New York City Fire Department

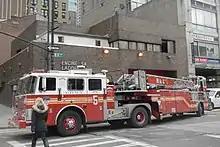
A tiller truck or tractor-drawn aerial ladder truck is another type of Ladder Truck operated by the FDNY. Pictured is a tiller ladder truck operated by Ladder Company 5, quartered in Manhattan.

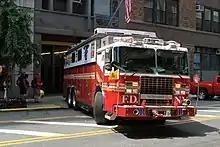
A typical FDNY rescue company, also known as a rescue truck. Pictured is Rescue Company 1, which serves a large portion of Manhattan.

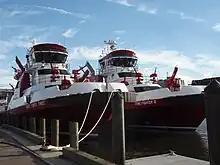
Marine Company 1, "Fireboat Three Forty Three", quartered on the Hudson River, and Marine Company 9, "Fireboat Firefighter II", quartered in New York Harbor.

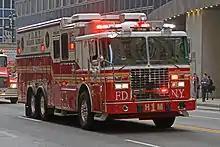
Haz-Mat. Company 1, quartered in Queens, responds to all major hazardous materials-related calls citywide.

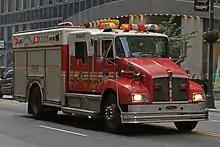
Haz-Mat. Company 1's second piece of apparatus, which carries additional equipment, and responds to all calls with the main apparatus.

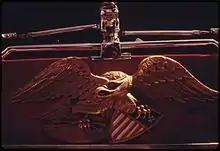
Eagle insignia on an FDNY rig, 1974. Photo by Danny Lyon.

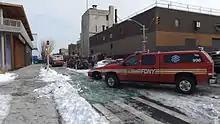
FDNY EMS Station 57 Supervisor's Command pickup, a 2012 GMC Extended Crew Cab 4X4 Diesel Pickup XLS, built by Odyssey Specialty Vehicles. Note, an FDNY engine and MERV in the background.

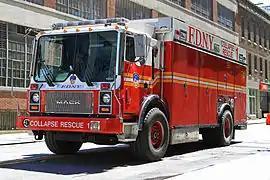
Collapse Rescue 1's apparatus.

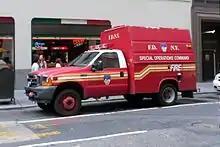
One of the many smaller S.O.C. Support Trucks operated by the FDNY for use at various emergencies.

The New York City Fire Department is made up of fire companies, similar to military companies. Each fire company operates a single type of Fire apparatus, and has four shifts of firefighters and company officers. Each company responds to emergency calls from one of the city's 218 firehouses.